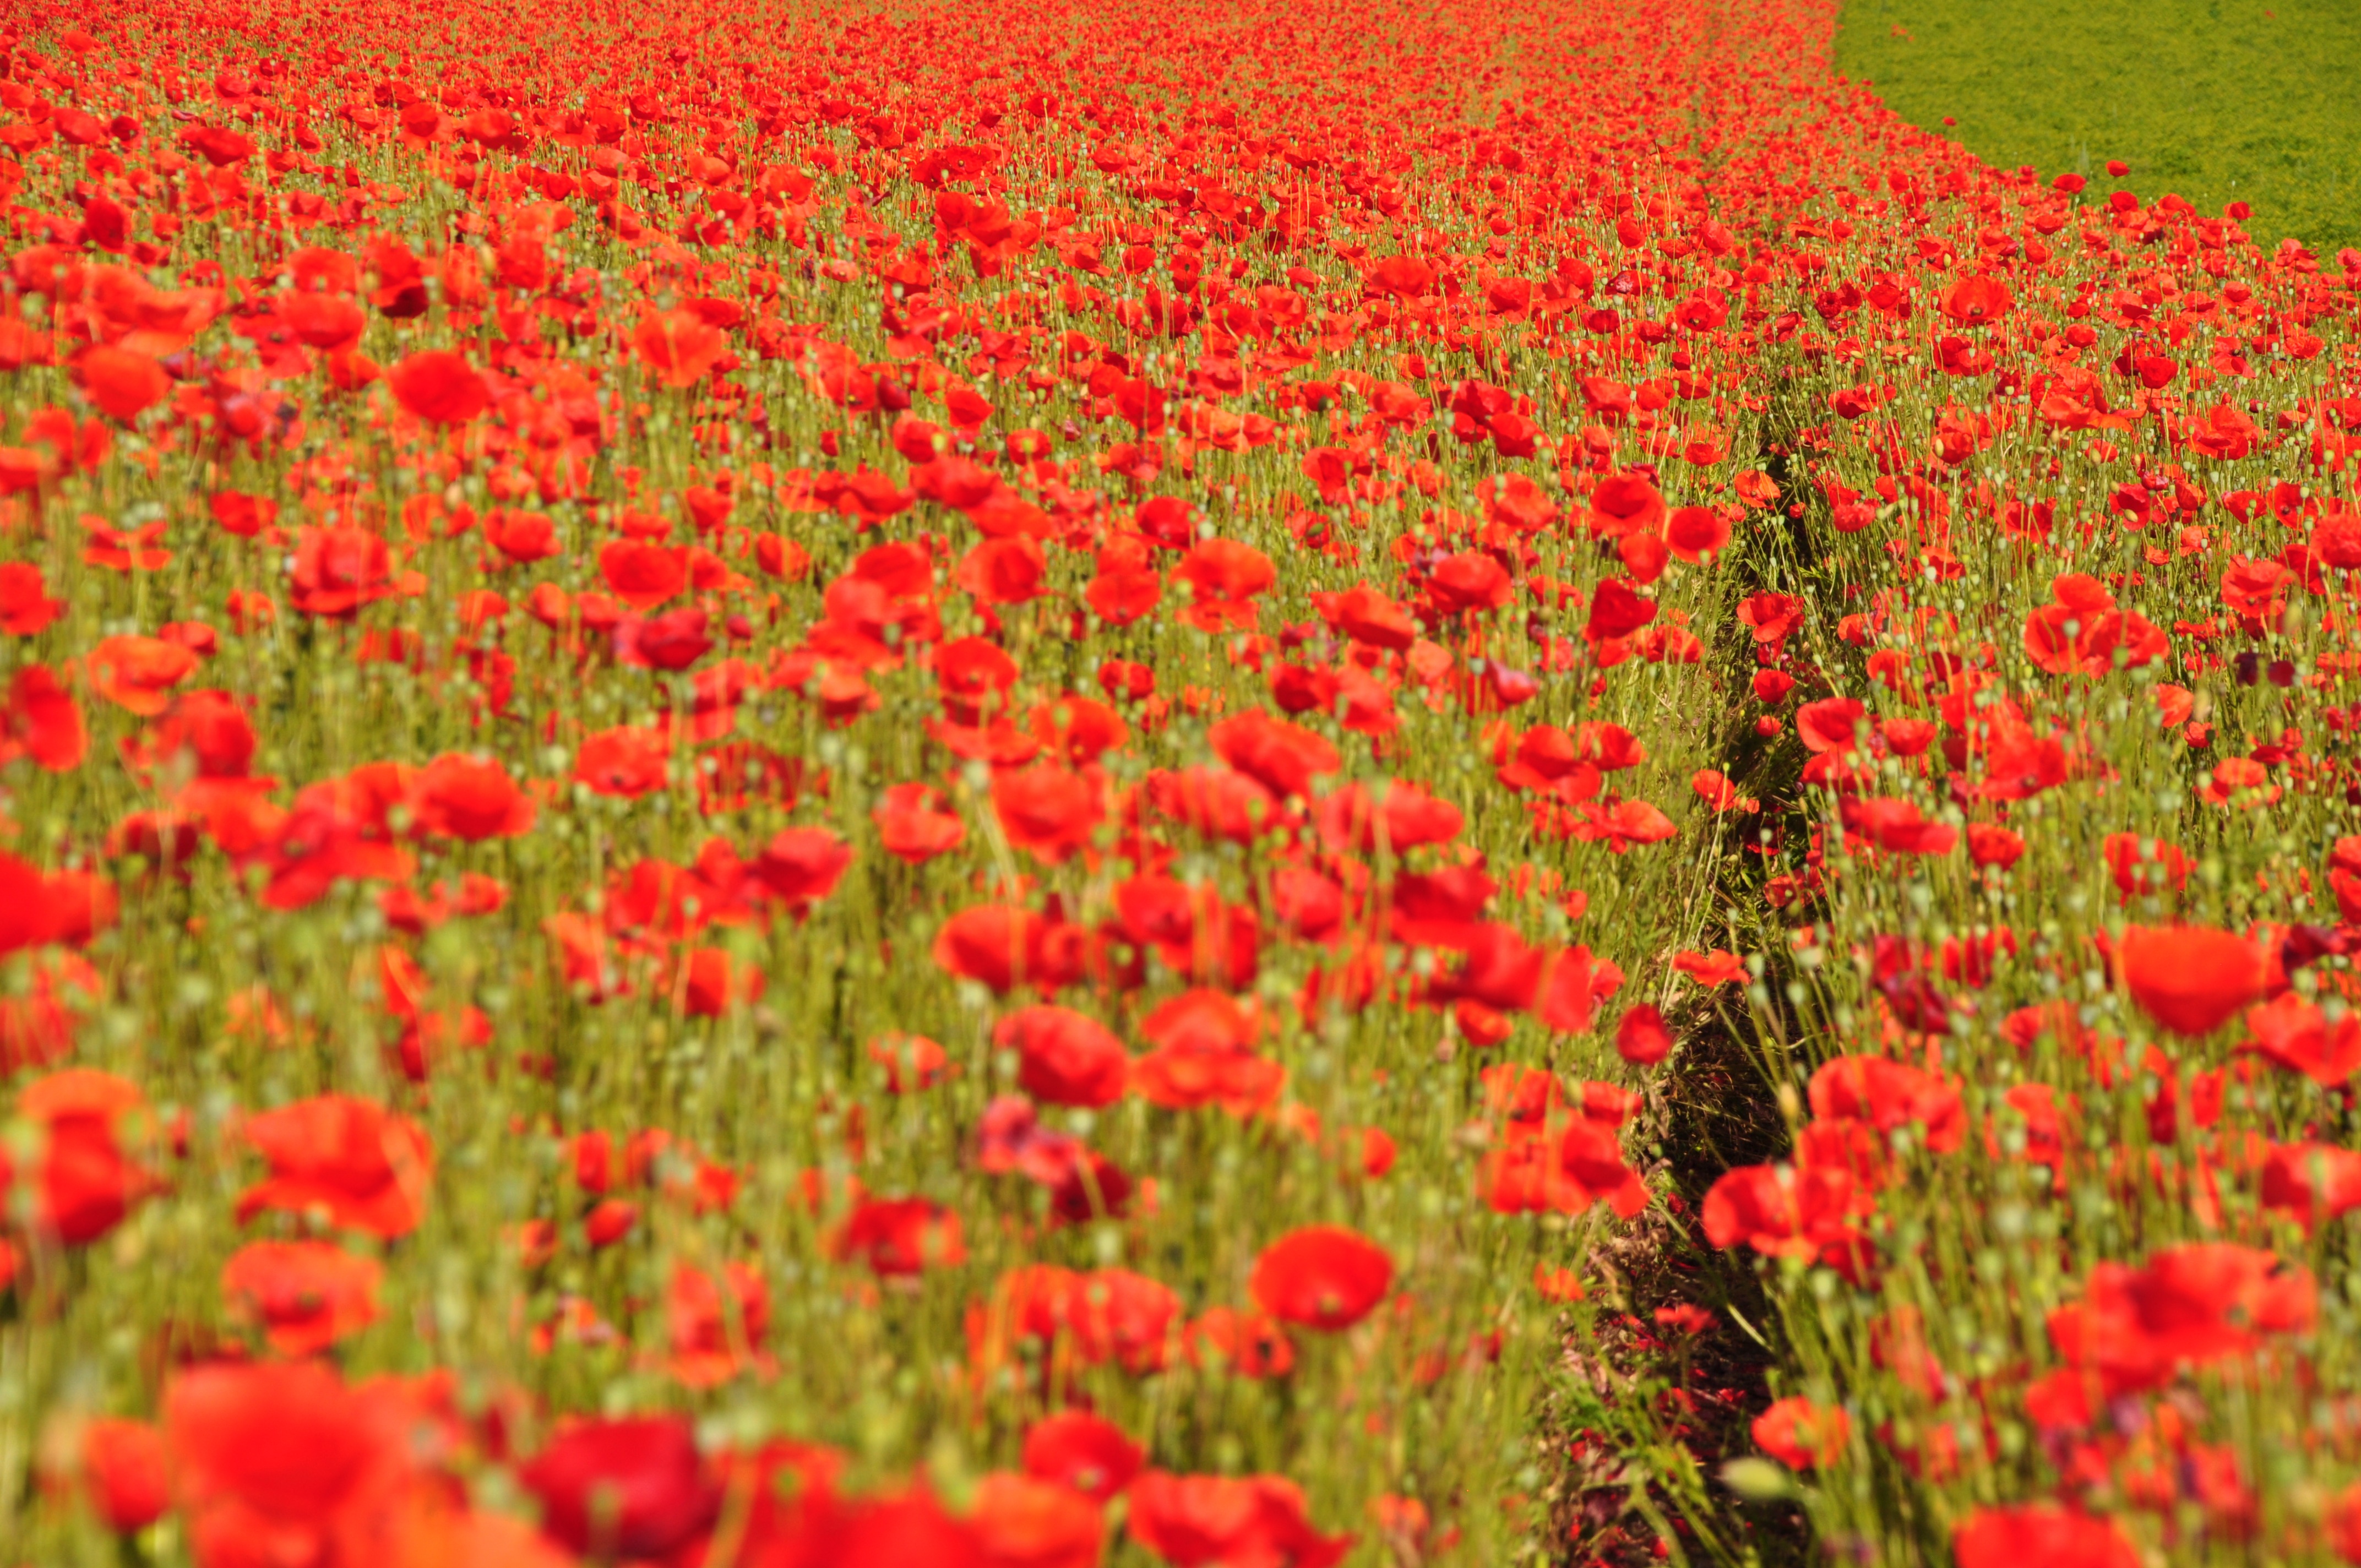
landscape, blossom, plant, field, meadow, prairie, flower, petal, bloom, summer, red, color, wildflower, flowers, wild flowers, klatschmohn, poppy flower, red poppy, poppy, poppies, coquelicot, summer meadow, flowering plant, mohngewaechs, sea of flowers, field of poppies, eschscholzia californica, poppy field, annual plant, land plant, poppy family